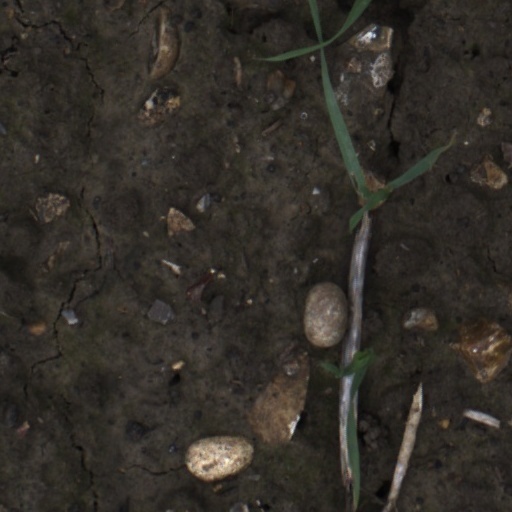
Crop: wheat